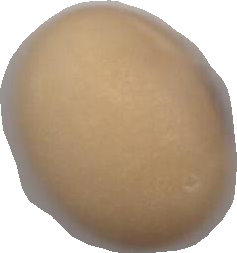
Variety: Anjasmoro